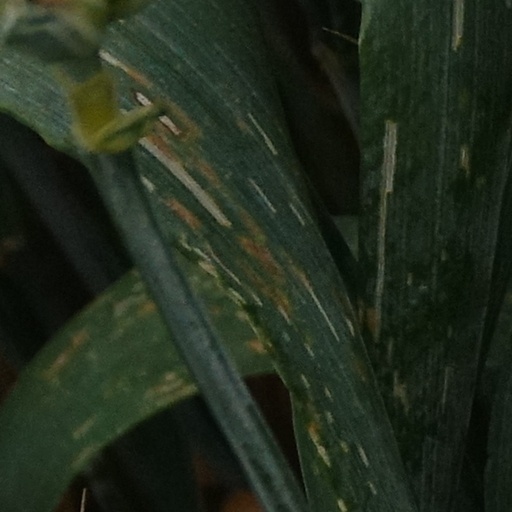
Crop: wheat